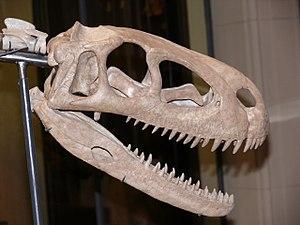
Crâne d'Elaphosaurus bambergi